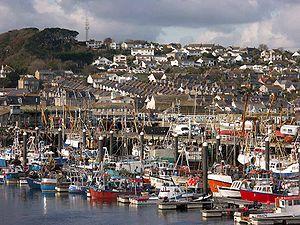
Newlyn est une ville dans l'ouest des Cornouailles, au Royaume-Uni.